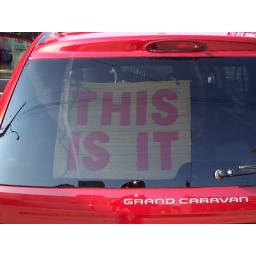
&amp;quot;This Is It&amp;quot; sign in the back of our own space ship